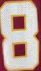
Number: 8